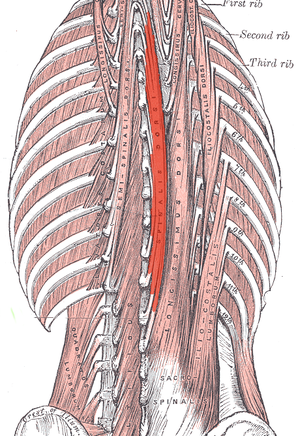
Spinalis
Dyb muskel på ryggen (spinalis dorsi synlig centralt. Andre spinalis muskler er ikke synlige).
Spinalis er en del af erector spinae, en gruppe muskler og sener, lokaliseret tættest på rygsøjlen. Den er opdelt i tre dele: Spinalis dorsi, spinalis cervicis og spinalis capitis.